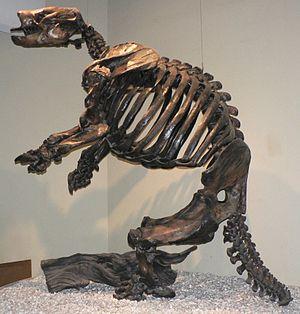
Les paresseux terrestres sont un groupe d'espèces éteintes de paresseux appartenant au super-ordre des mammifères : les Xénarthres. Les derniers membres en vie du groupe semblent avoir vécu aux Antilles jusque vers l'an 1550 ; cependant la dernière datation par le carbone 14 donne entre 4190 et 4700 avant notre ère à Cuba pour le Megalocnus. Ce groupe est éteint sur le continent américain Nord et Sud depuis au moins 10 000 ans. Le terme paresseux terrestre est utilisé pour faire référence à toutes les espèces de paresseux éteintes de grande taille, d'où l'utilisation du terme paresseux géant. Cependant les paresseux actuels sont arboricoles et cette convention n'implique pas que toutes les espèces éteintes étaient strictement terrestres.